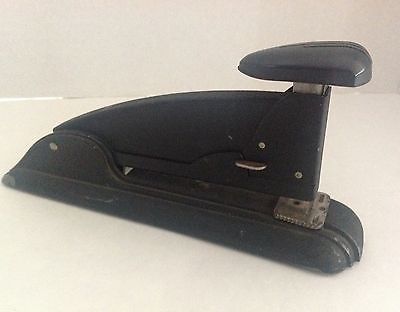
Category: stapler